Cessna 206

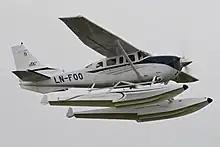
T206H with floats

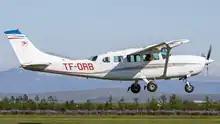
The 207, stretched by

After a production hiatus of twelve years, Cessna started manufacturing a new version of the venerable 206 in 1998, with the introduction of the newly certified 206H. The “H” model is generally similar to the previous U206 configuration, with a pilot entry door and a rear double clamshell door for access to the middle and back seats. The "H" is marketed under the name "Stationair".